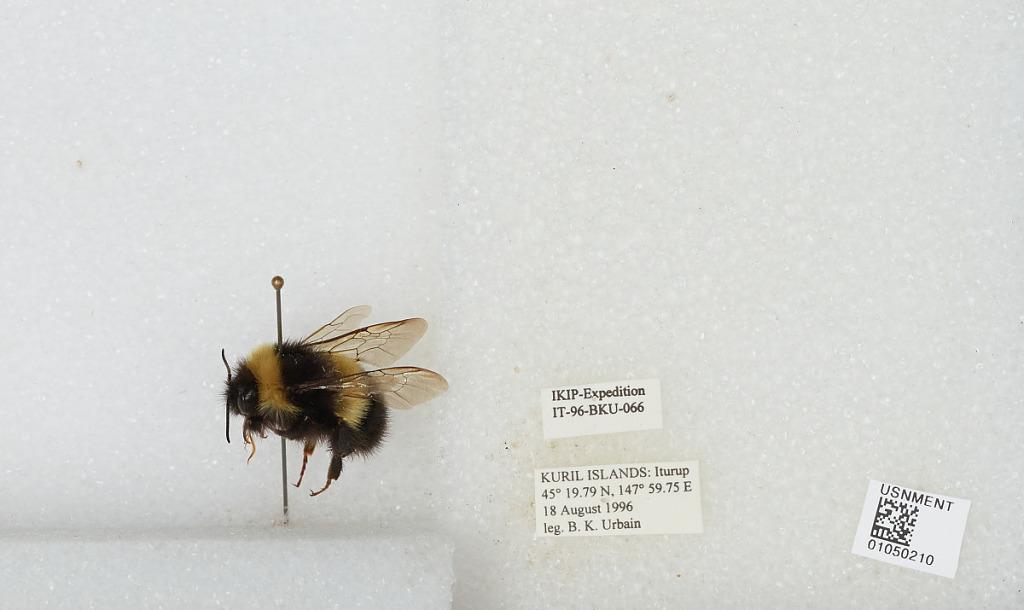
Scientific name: Bombus sp.
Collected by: B. Urbain
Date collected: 1996-8-18
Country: Russia
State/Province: Sakhalin
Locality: Iturup, Kuril Islands
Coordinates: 45.3297, 147.996